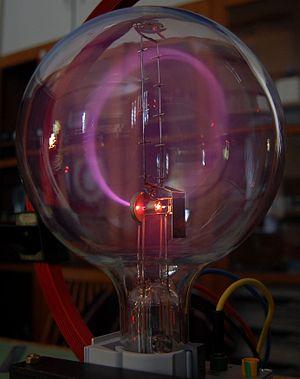
Un faisceau d'électrons défléchis par un champ magnétique forme un cercle par effet cyclotron. La lueur provient de l'excitation des atomes gazeux prisonniers de l'ampoule.
Les applications qui découlent des propriétés des électrons sont nombreuses et diversifiées dans les pays industrialisés. Plusieurs phénomènes lumineux, tels l'émission laser, la réflexion optique et le rayonnement cyclotron, sont causés par des électrons en mouvement. Les faisceaux d'électrons servent au soudage, à la lithographie de semi-conducteurs et permettent de créer le rayonnement synchrotron. Le microscope électronique se décline en plusieurs variantes, dont ceux à transmission et à balayage. Plusieurs liaisons chimiques sont des partages d'électrons. D'autres applications découlent des propriétés des électrons.